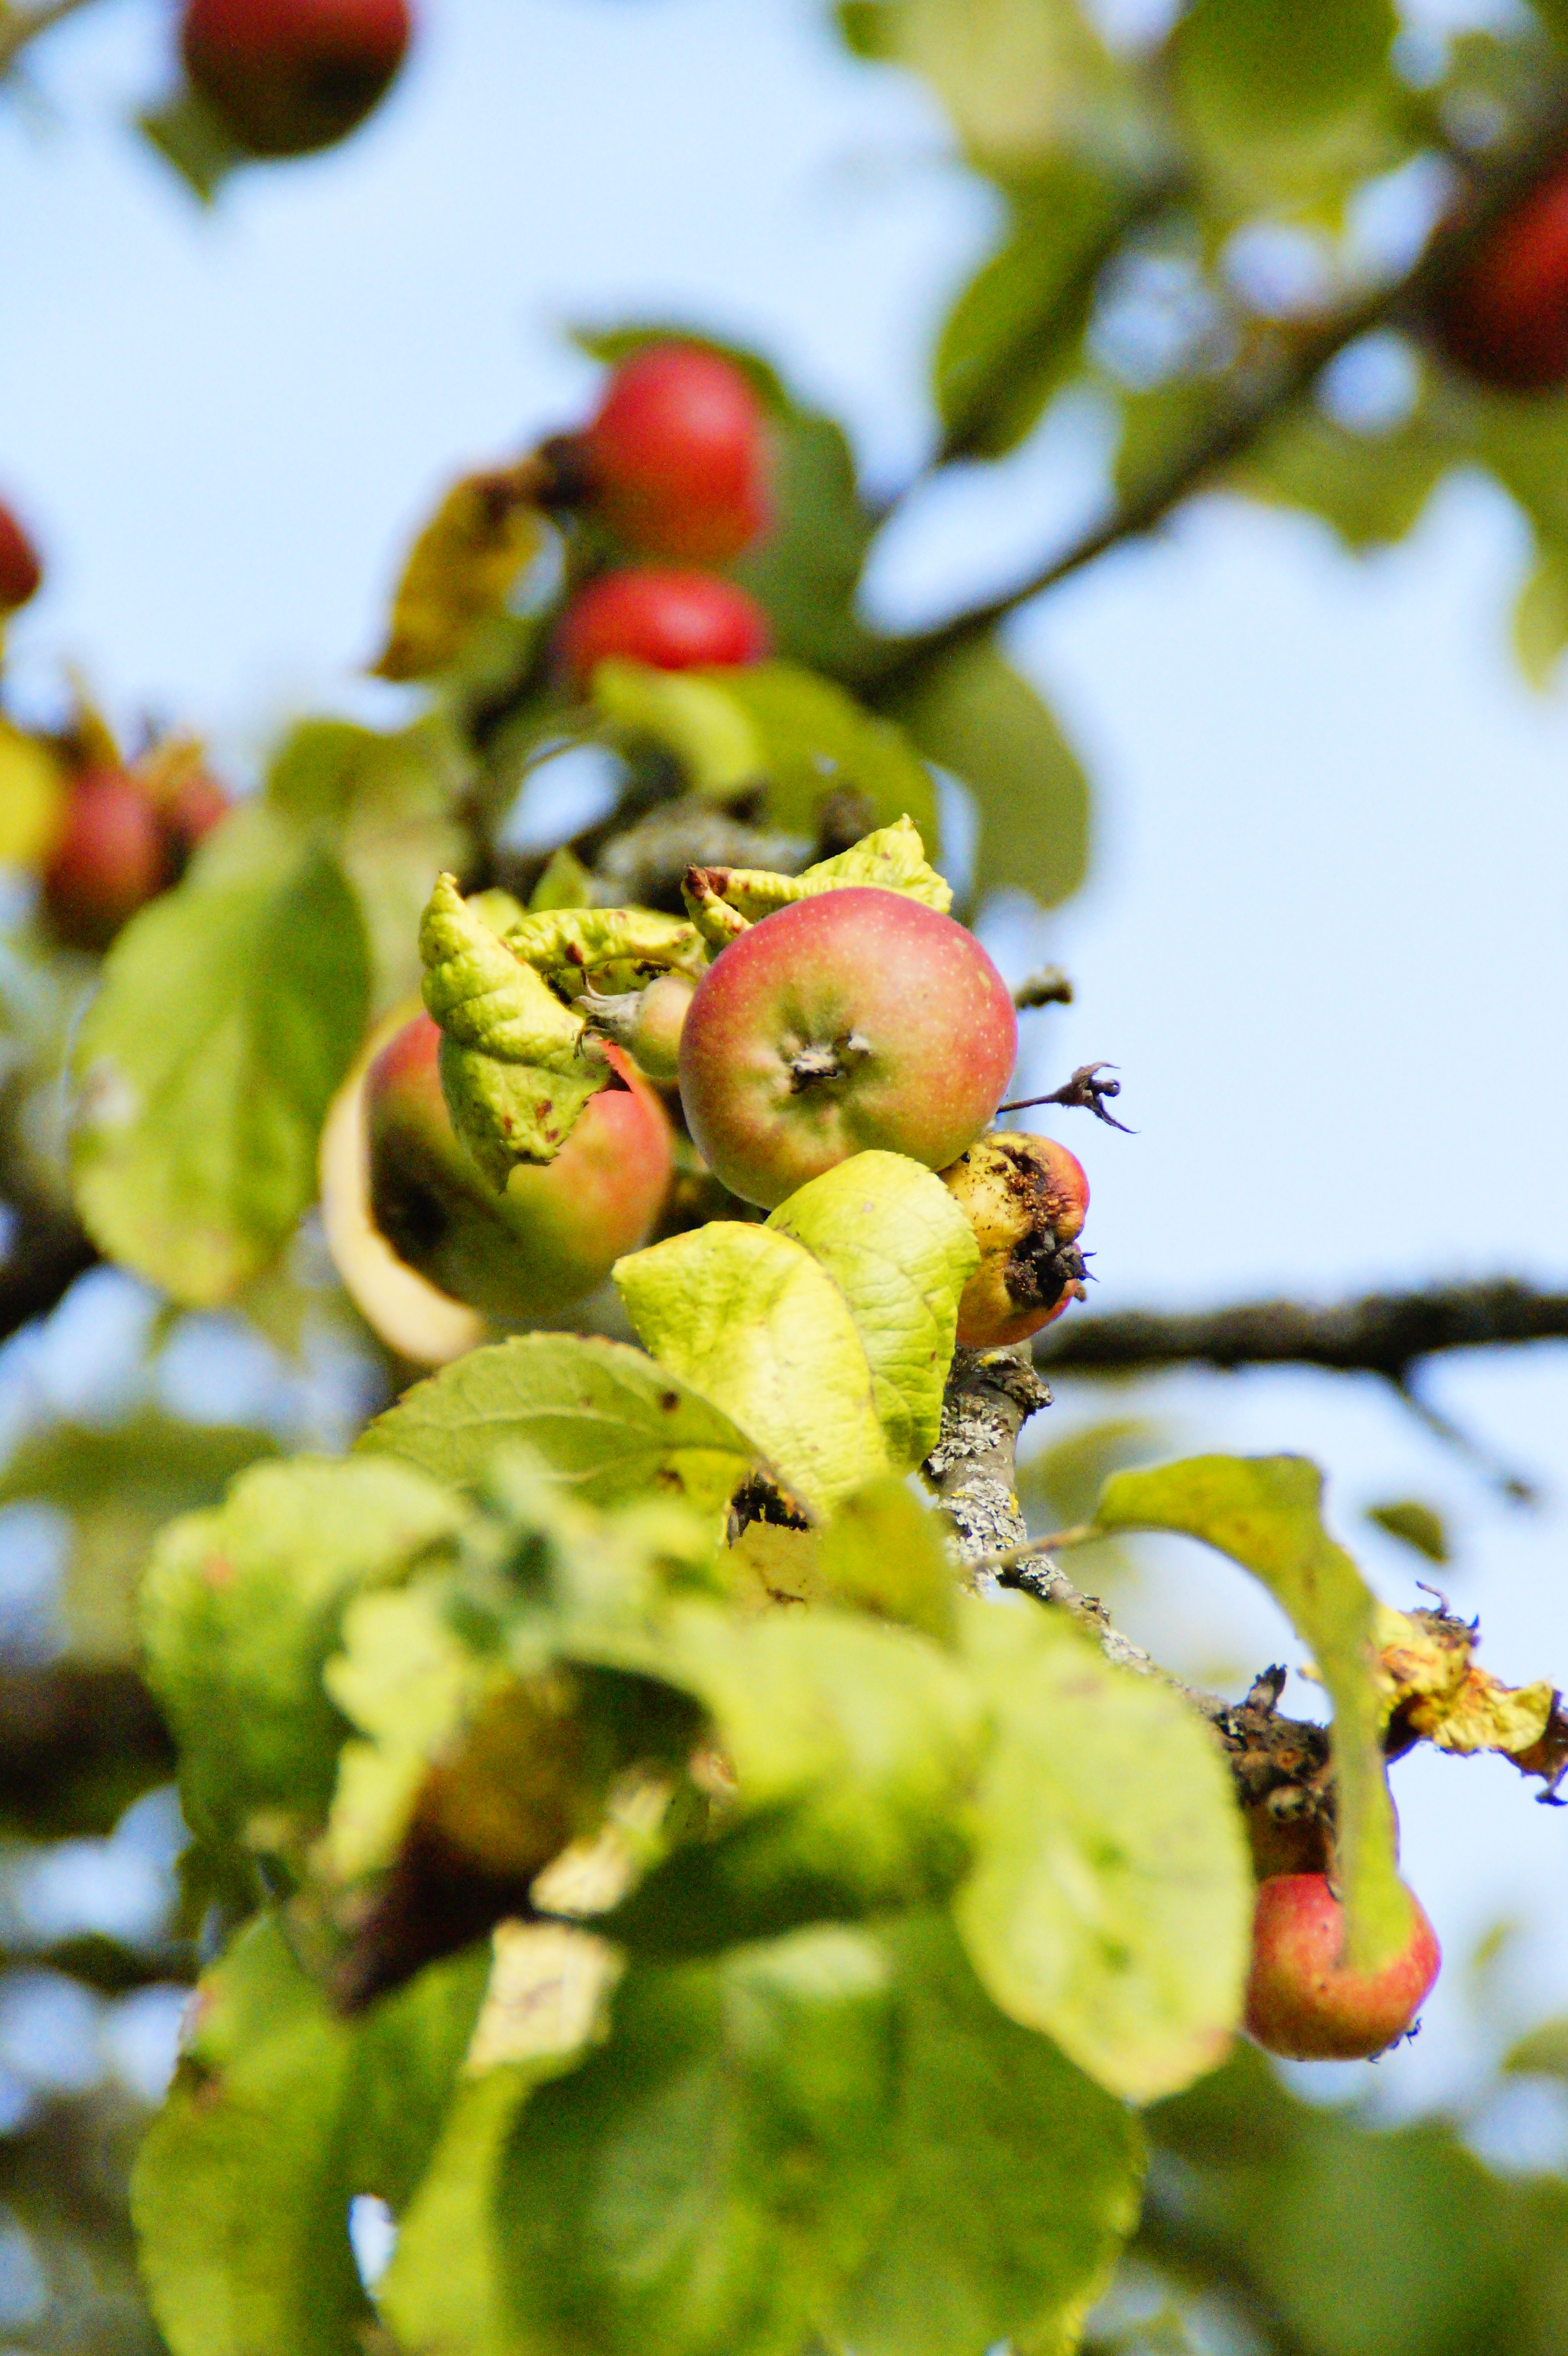
apple, tree, branch, blossom, plant, fruit, berry, leaf, flower, food, green, red, produce, autumn, botany, flora, season, frisch, apple tree, macro photography, flowering plant, ungeerntet, land plant